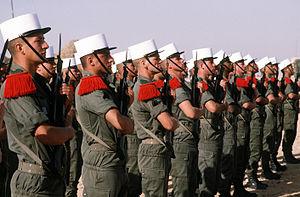
L'opération Daguet est la participation de l'armée française à la coalition internationale formée à la suite de l'invasion du Koweït par l'Irak dans la guerre du Golfe en 1990-1991.